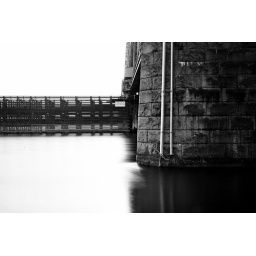
Canon 5d, ND400, Silver EfexUnderneath the train bridge near downtown vancouver, shot in daylight. Exposure around 25 seconds